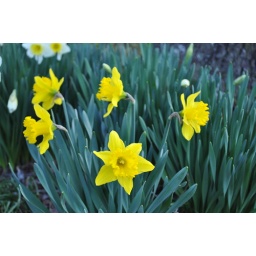
Cheerful daffodils grow at the base of a tree in College Walk.